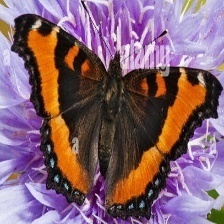
Species: MILBERTS TORTOISESHELL
Butterfly family (ImageNet category): admiral